Khwarazm

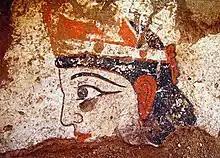
Chorasmian fresco from Kazakly-Yatkan (fortress of Akcha-Khan Kala), 1st century BC-2nd century AD.

The Arab geographer Yaqut al-Hamawi in his "Muʿǧam al-Buldan" wrote that the name was a Persian compound of ', and ', referring to the abundance of cooked fish as a main diet of the peoples of this area.